Moline Automobile Company

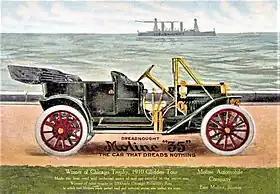
1911 Dreadnought Moline Model M

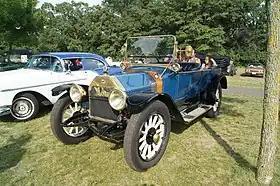
1913 Dreadnought Moline Model M-40

The Moline Automobile Company, (1904 – 1924) was an American brass era automobile manufacturer in East Moline, Illinois known for the Moline, Dreadnought Moline, Moline-Knight and R & V Knight marques.